Housing First

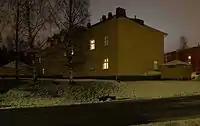
The Kenttätie homeless shelter and a service center in Myllytulli, Oulu

In the late 19th century, Don Bosco pioneered both the concept that would later become known as Housing First in Italy as well as pioneering the concept that would provide Dorothy Day the basis for her Catholic Worker Movement House of Hospitality founded in 1933. Bosco himself was inspired by and created a need society based on the teachings of St. Francis de Sales, a 16th and 17th century clergyman who was also at the forefront of early movements insisting that basic needs of the people be met first without various rules and regulations.